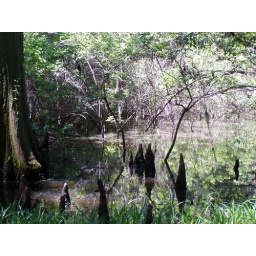
These water stalacmites are actual cypress knees, roots from the nearby cypress tree that help aid in oxygen gathering.